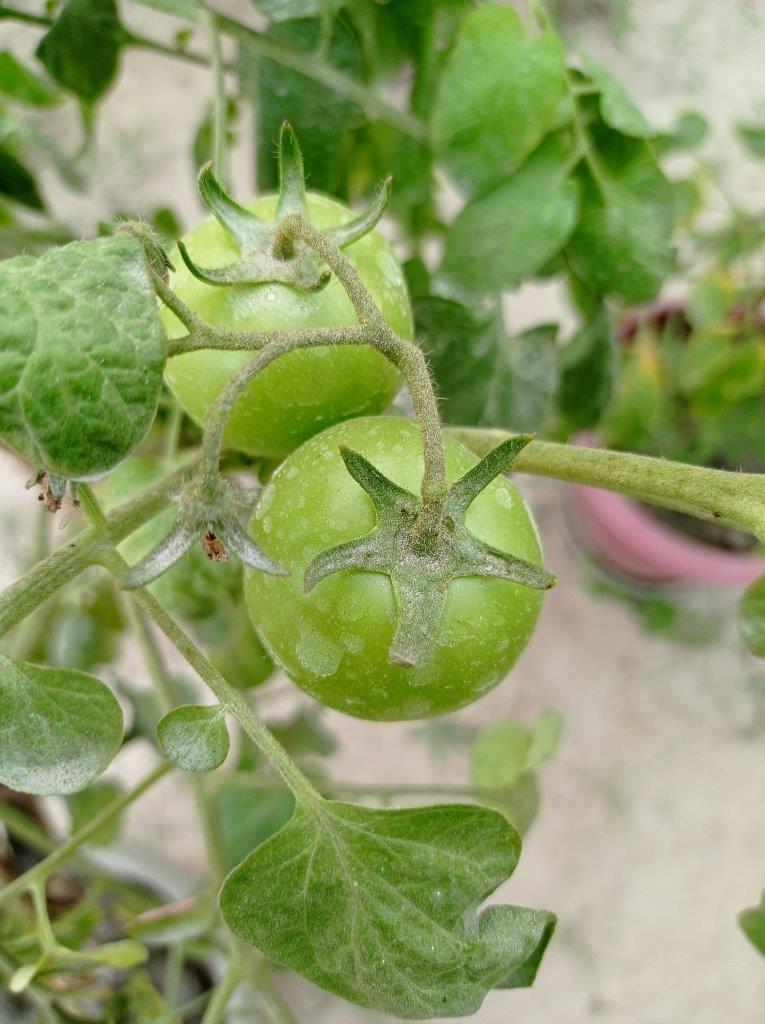
Maturity: Immature